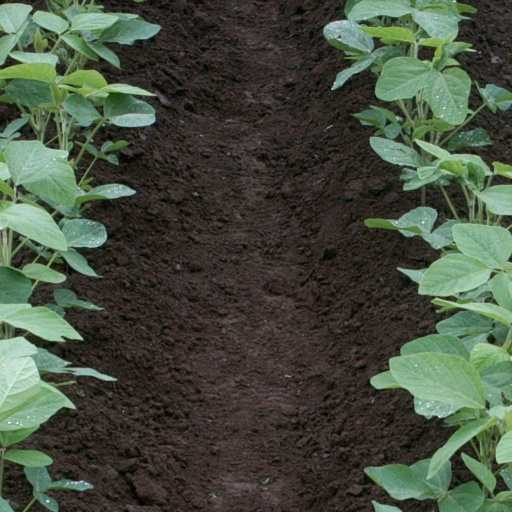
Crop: soybean